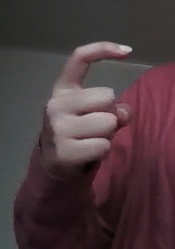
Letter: ra